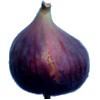
Label: fig